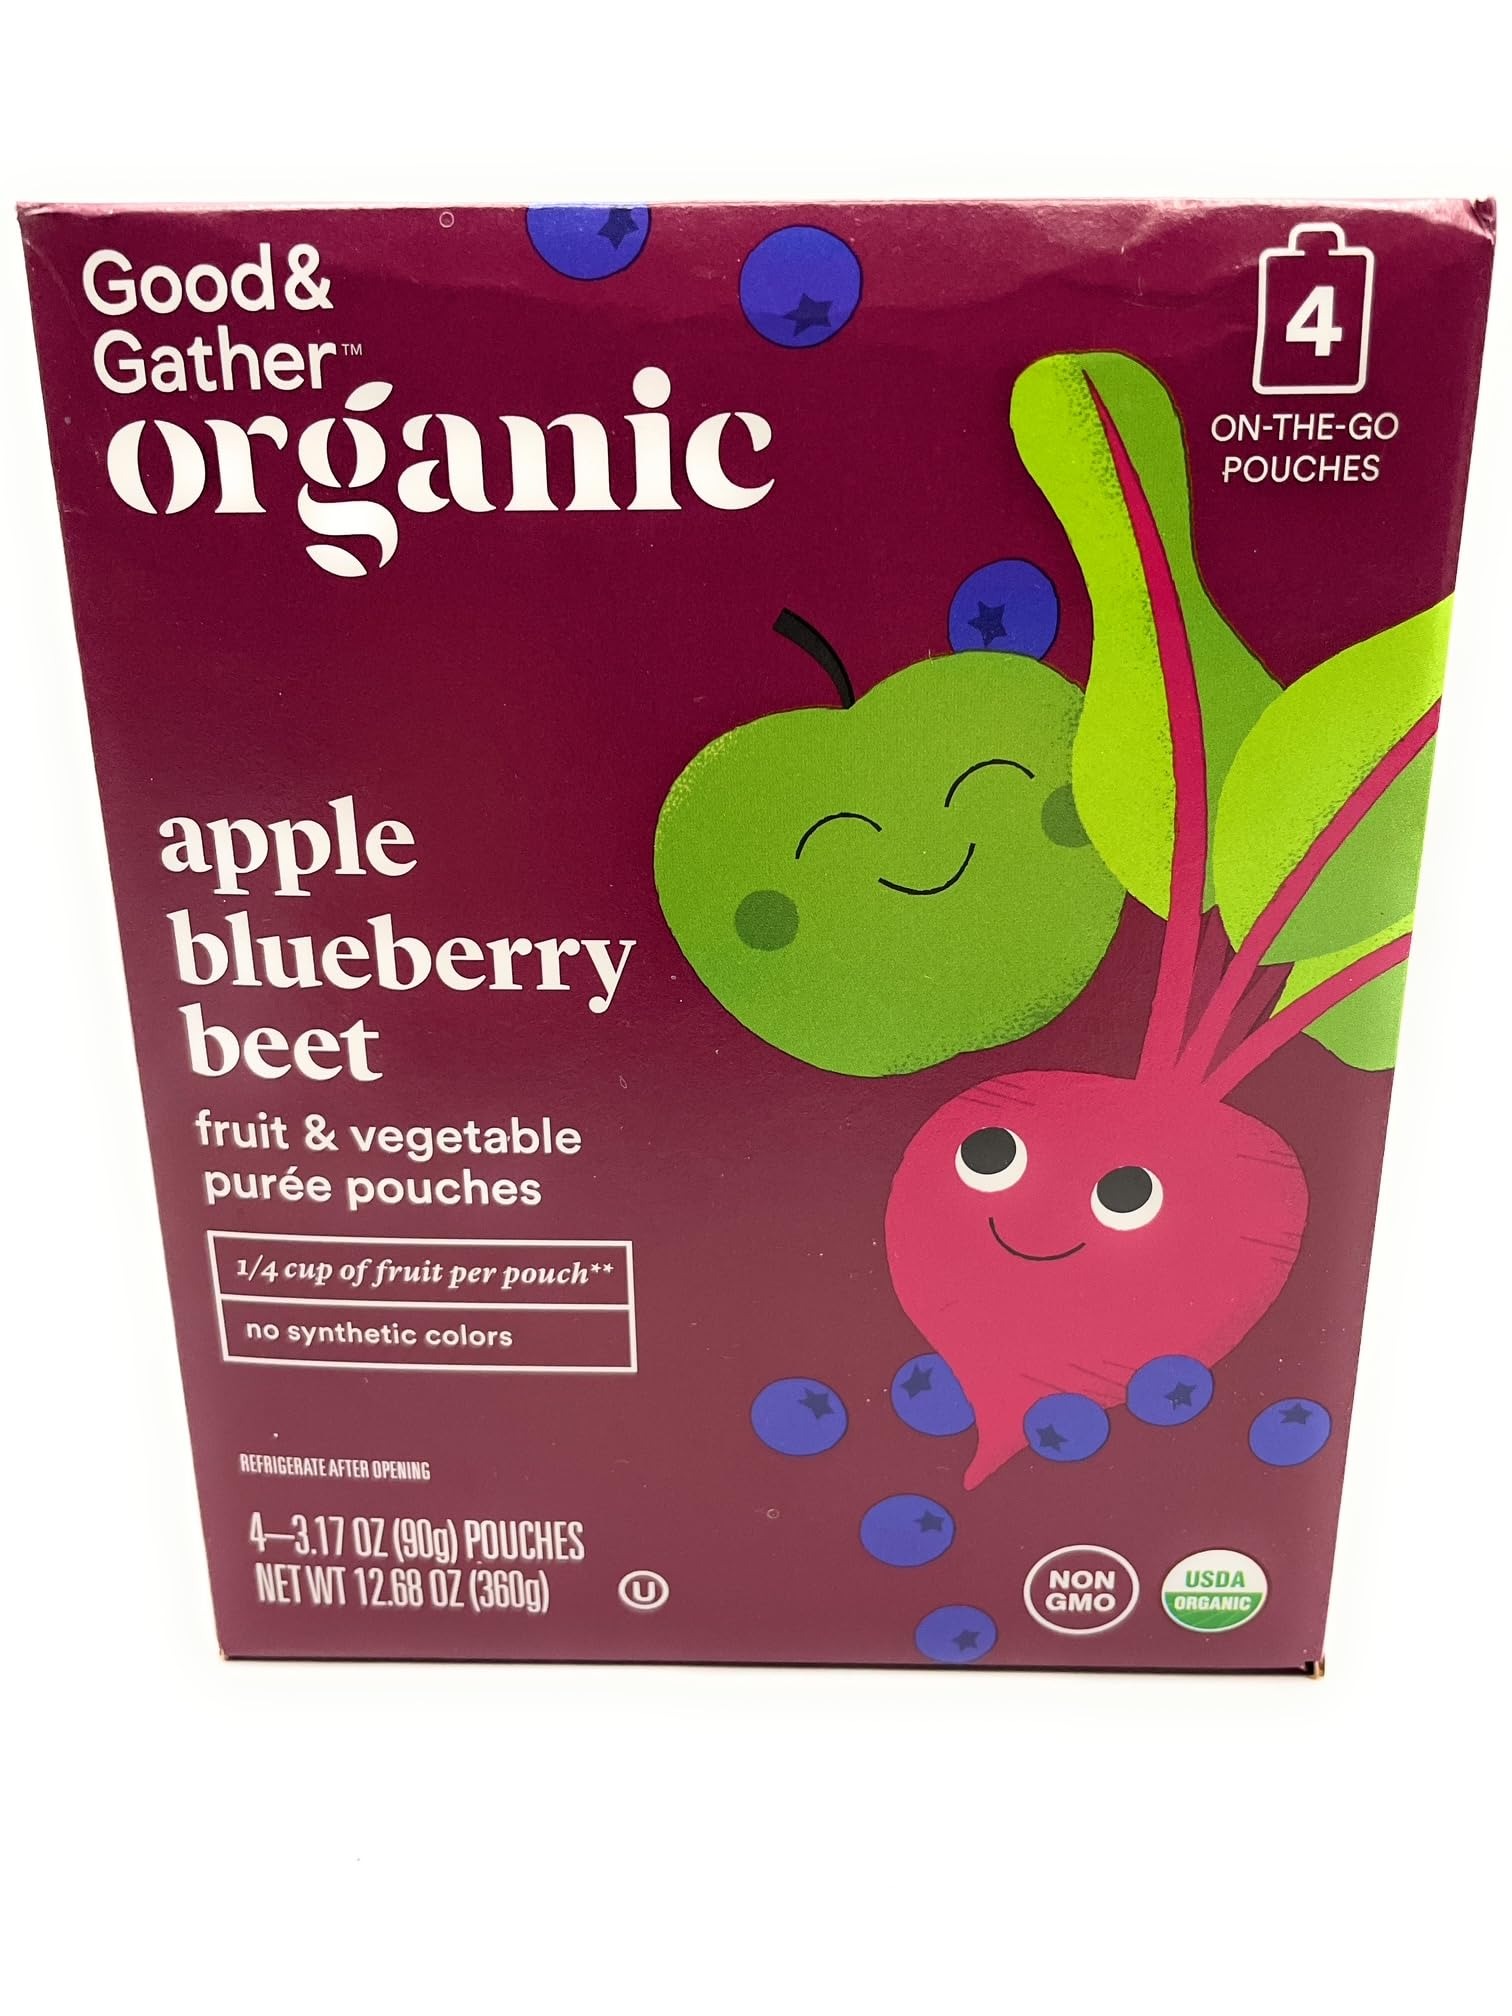
Item Name: Organic Applesauce Pouches, Apple Blueberry Beet, NON-GMO 12.68oz/4ct – Pack of 1
Bullet Point 1: Organic Apple Blueberry Beet Puree Pouches.
Bullet Point 2: ¼ cup of fruit per pouch.
Bullet Point 3: No Synthetic colors.
Bullet Point 4: Kosher.
Bullet Point 5: Refrigerated after opening.
Bullet Point 6: Pack of 1.
Product Description: Organic Applesauce Pouches, Apple Blueberry Beet , NON-GMO 12.68oz/4ct – Pack of 1
Value: 12.68
Unit: Ounce

Price: 2.99